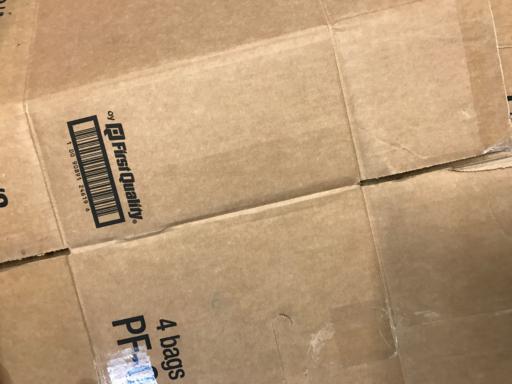
Label: cardboard